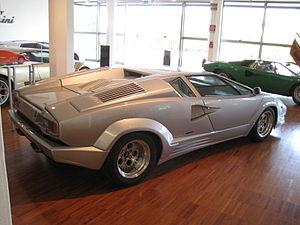
Musée Lamborghini - Countach 25e anniversaire